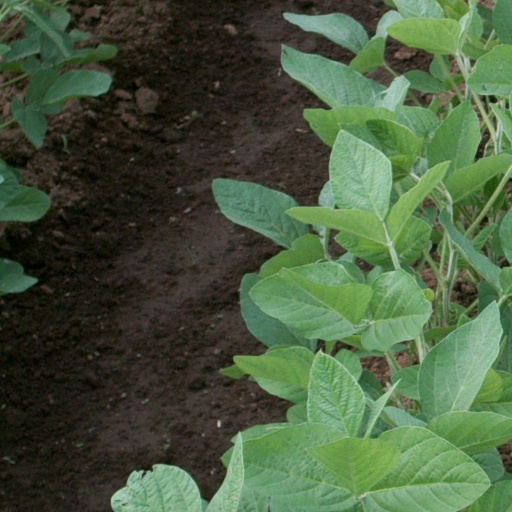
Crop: soybean